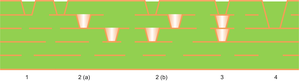
Différents types de via laser
En électronique, dans un circuit imprimé, un via est un trou métallisé qui permet d'établir une liaison électrique entre deux couches.